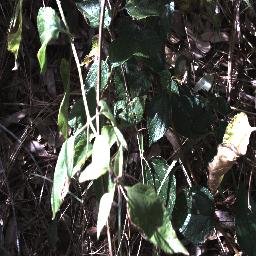
Label: lantana